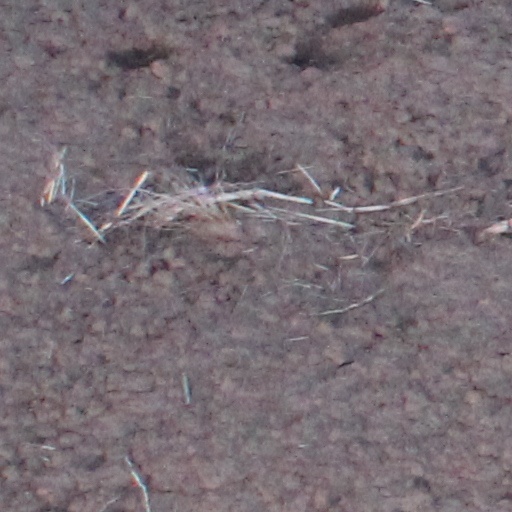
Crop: wheat